July Crisis

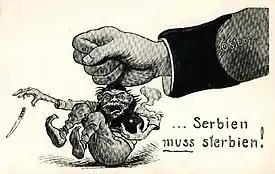
Austro-Hungarian propaganda after the assassination of Archduke Ferdinand depicting an Austrian fist crushing an ape-like caricature of a Serbian holding a bomb and dropping a knife, and stating "Serbia must die!" ("Sterben" purposefully misspelled as "sterbien" to make it rhyme with "Serbien".)

At the Congress of Berlin that brought an end to the Russo-Turkish War in 1878, Austria-Hungary was given the right to occupy Ottoman Bosnia and Herzegovina while the status of the territory's sovereignty remained unchanged (with the Ottoman Empire). Thirty years later, Austria-Hungary formally annexed the territory, violating the Berlin treaty and upsetting the fragile balance of power in the Balkans, precipitating a diplomatic crisis. Sarajevo became the provincial capital and Oskar Potiorek, a military commander, became governor of the province. In the summer of 1914, Emperor Franz Joseph ordered Archduke Franz Ferdinand, heir presumptive to the Austro-Hungarian throne, to attend military exercises due to be held in Bosnia. After the exercises, on 28 June, Ferdinand toured Sarajevo with his wife, Sophie. Six armed irredentists, five Bosnian Serbs and one Bosnian Muslim, coordinated by Danilo Ilić, seeking to free Bosnia of Austria-Hungarian rule and unite all Southern Slavs, lay in wait along Ferdinand's announced motorcade route.